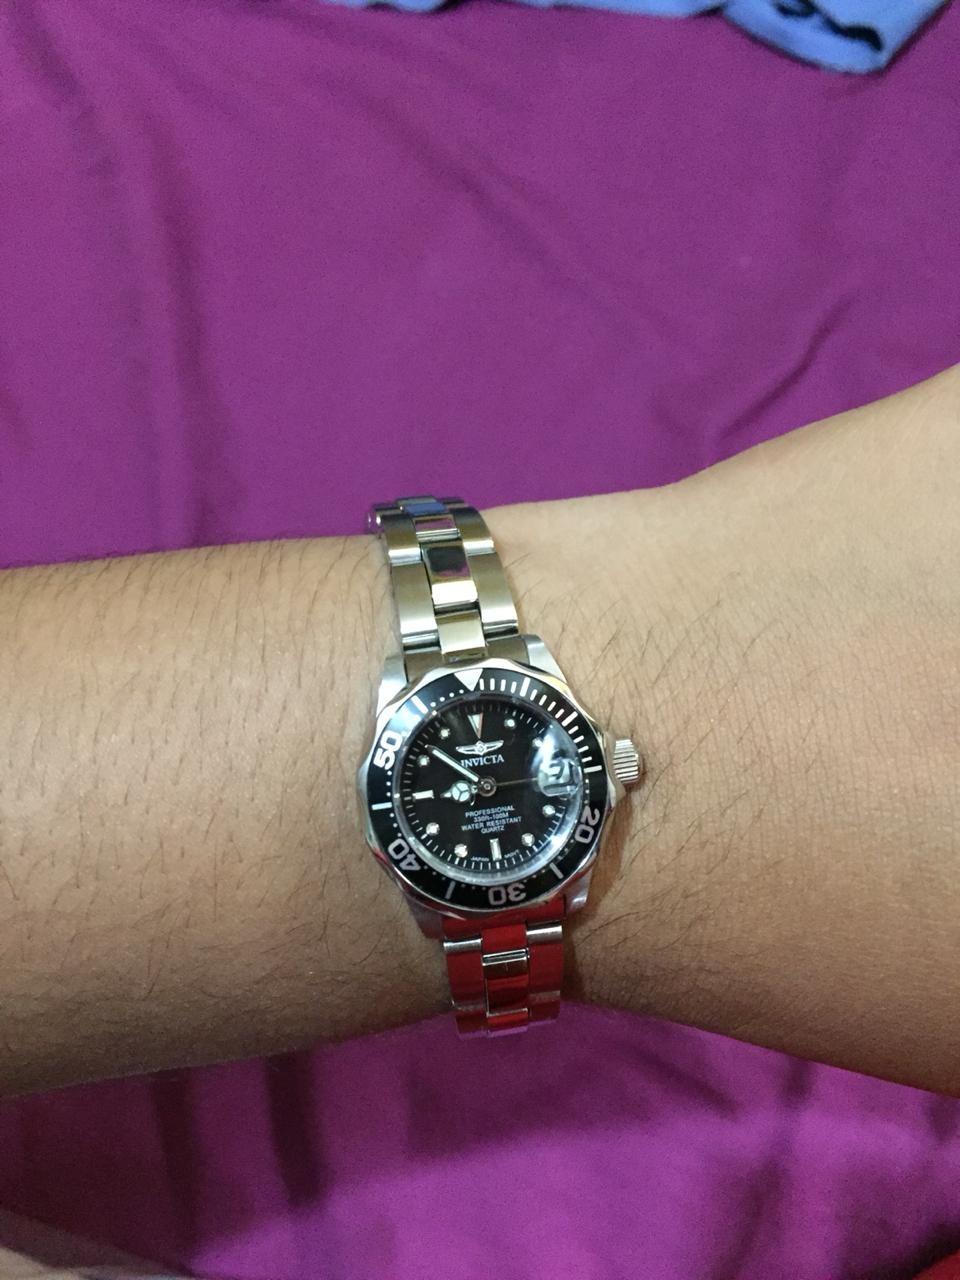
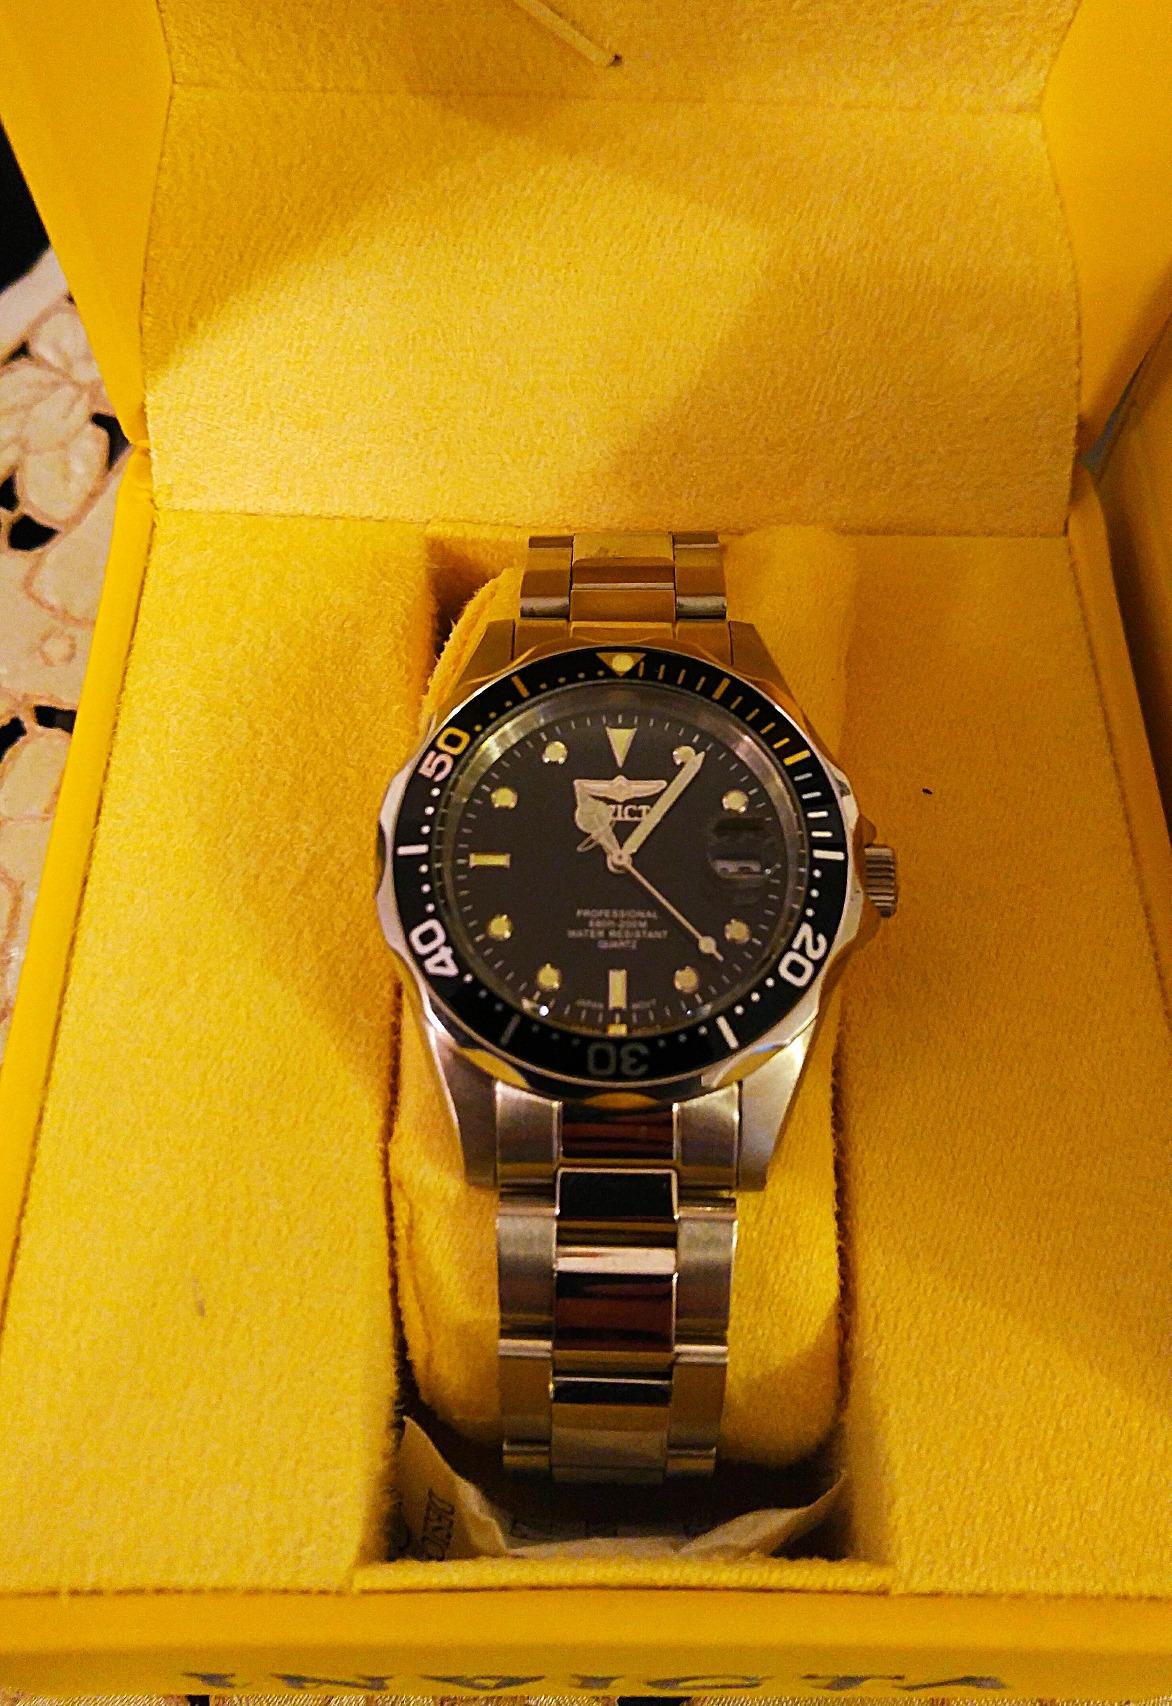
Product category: accessories_watch
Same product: yes